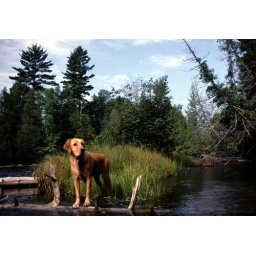
Our first and favorite dog Woody loved the river.  He would run in the river till his pads bled.